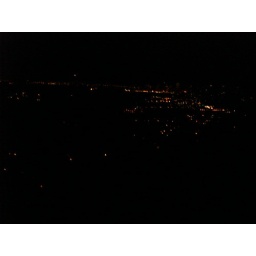
The view of San Francisco from the mountain road near the Golden Gate Bridge.